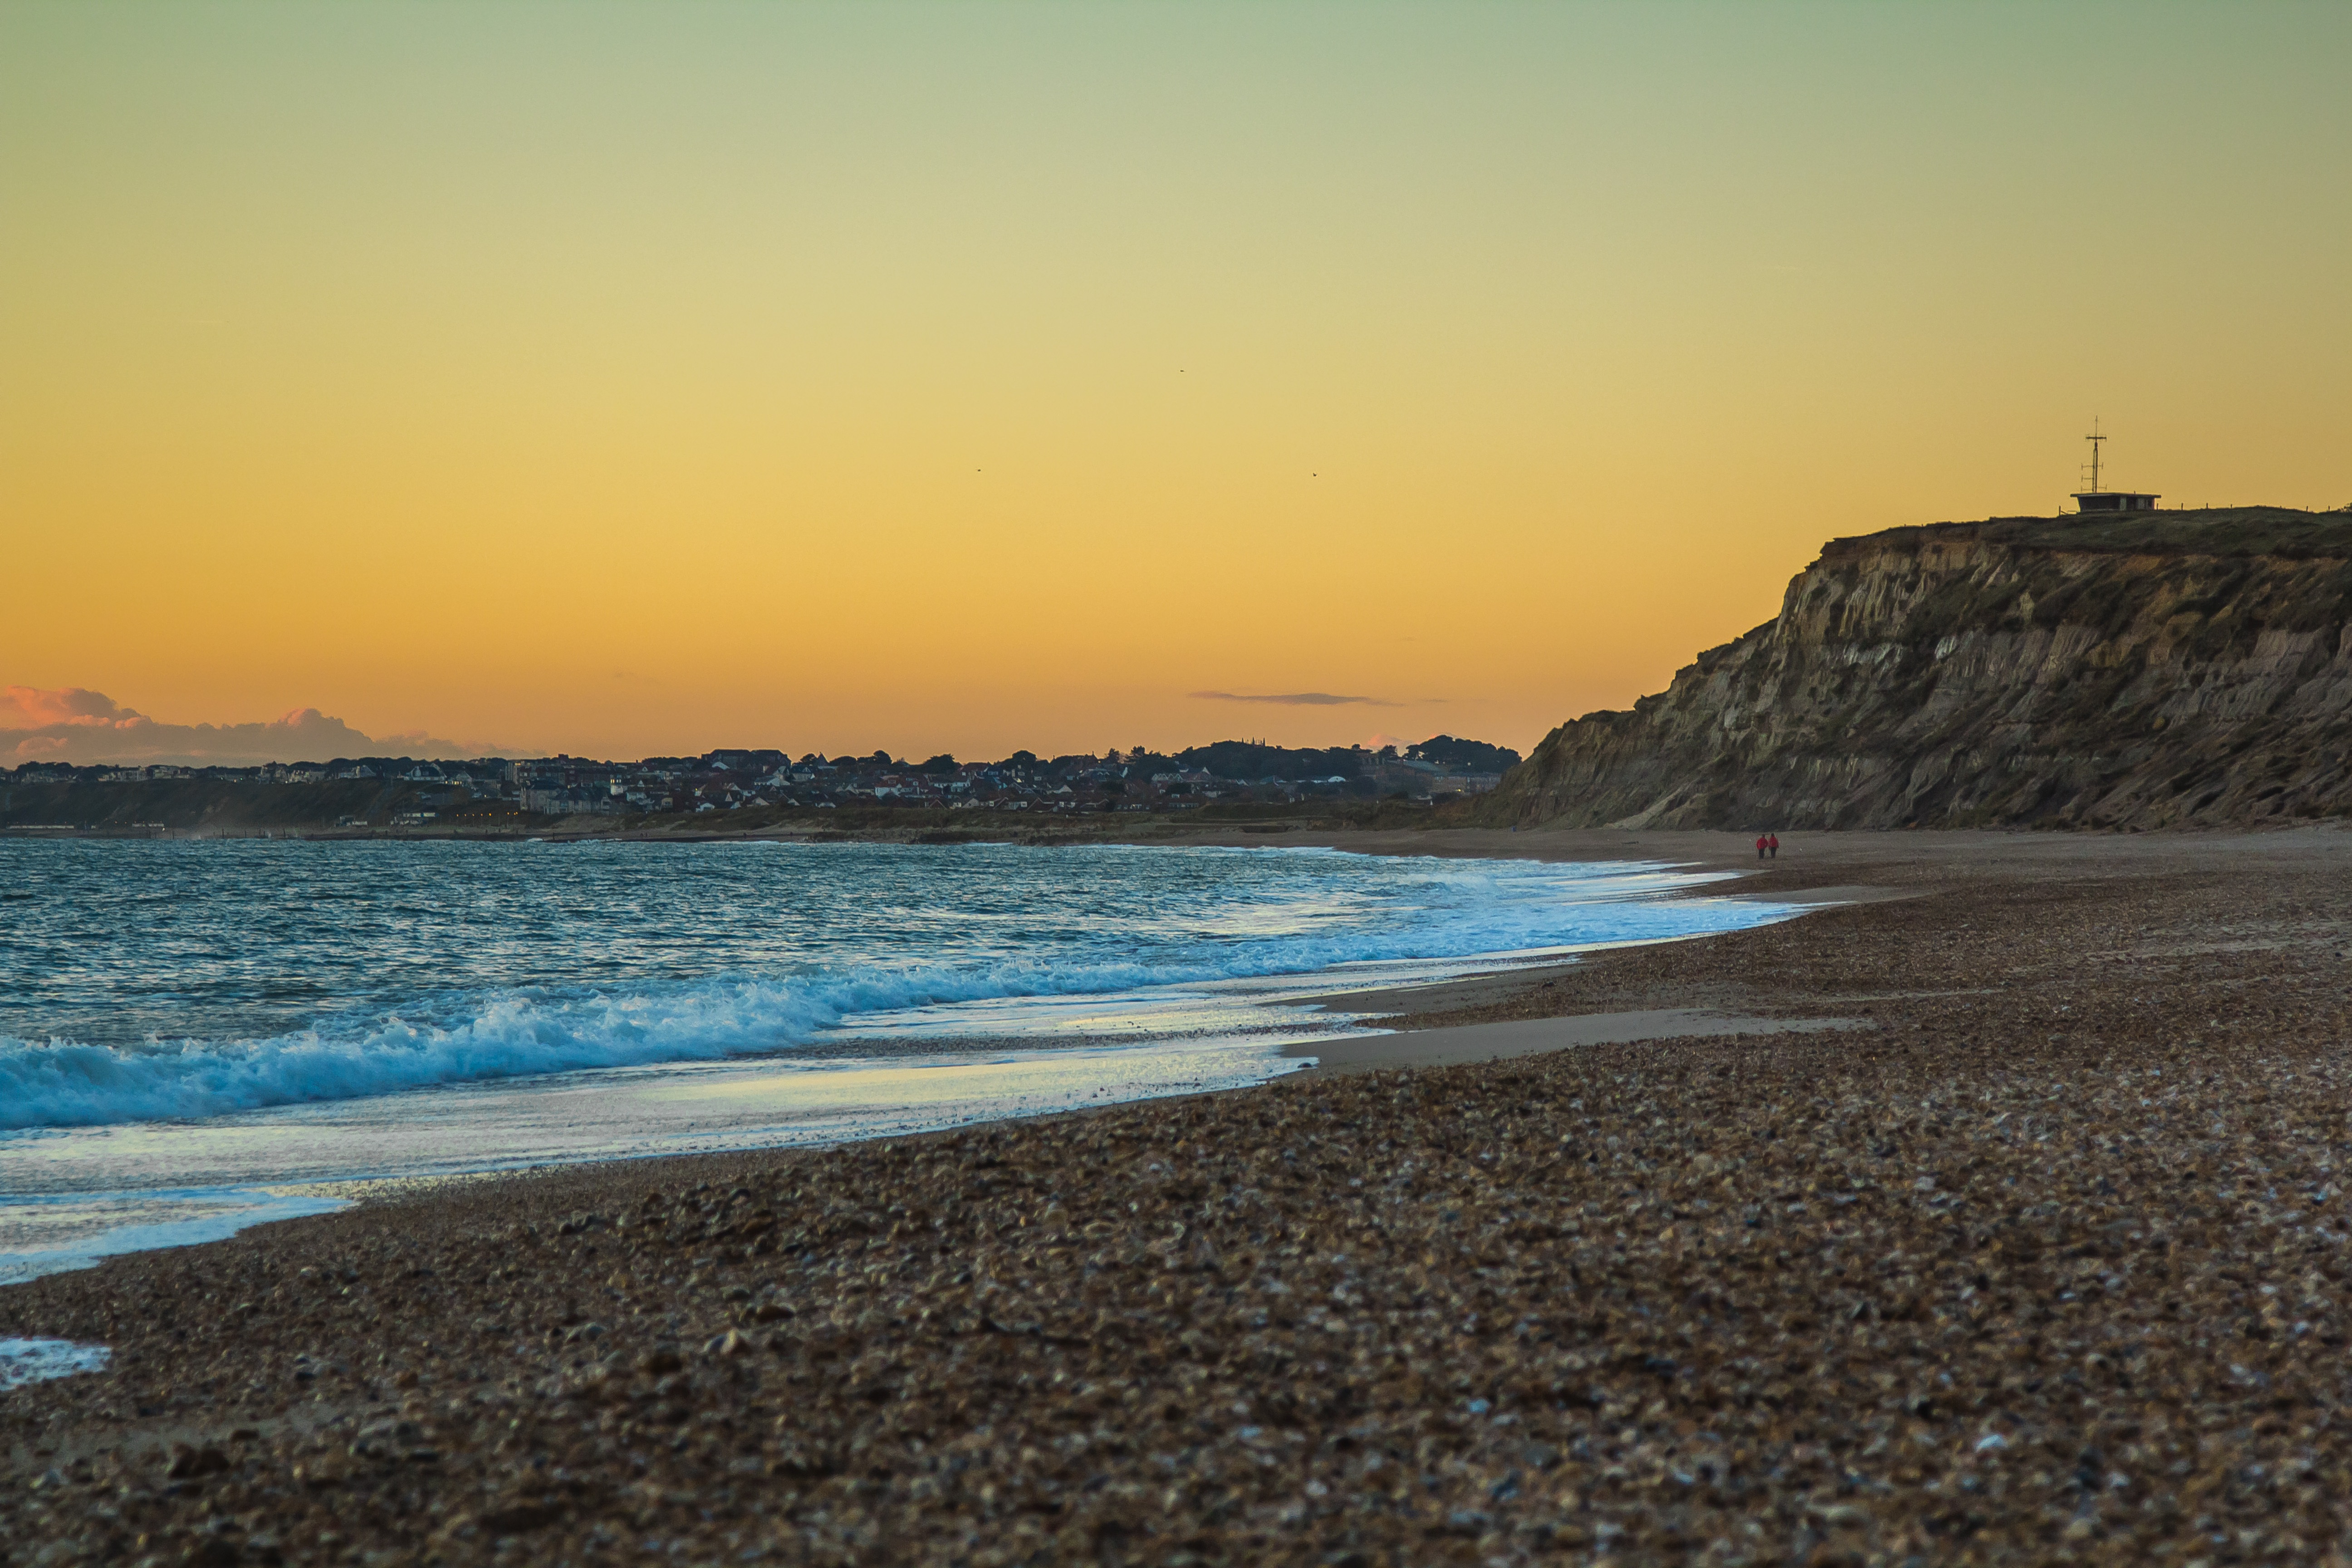
beach, sea, coast, sand, rock, ocean, horizon, sunrise, sunset, sunlight, morning, shore, wave, dawn, cliff, dusk, evening, seascape, bay, terrain, body of water, cape, dorset, wind wave, hengistbury head